Nicolas de Rivière

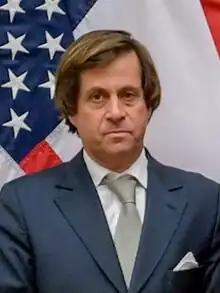
De Rivière in 2018

Nicolas de Rivière (born September 26, 1963) is a French diplomat who has been serving as the ambassador of France to Russia since February 1, 2025. He previously served as the permanent Representative of France to the United Nations from July 8, 2019 to January 30, 2025.